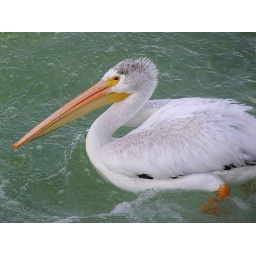
In places, the water by the Bow River weir was quite green compared to other pelican photos I have taken.